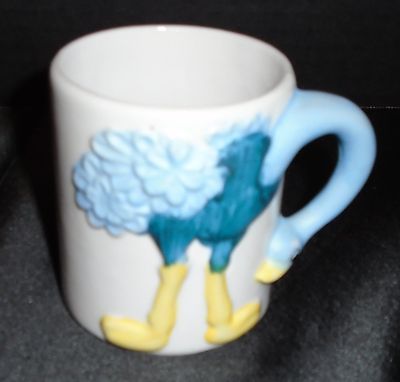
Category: mug